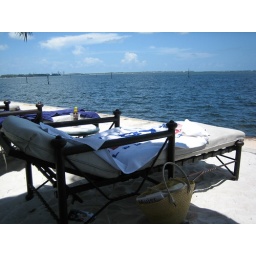
My beach chair by the ocean